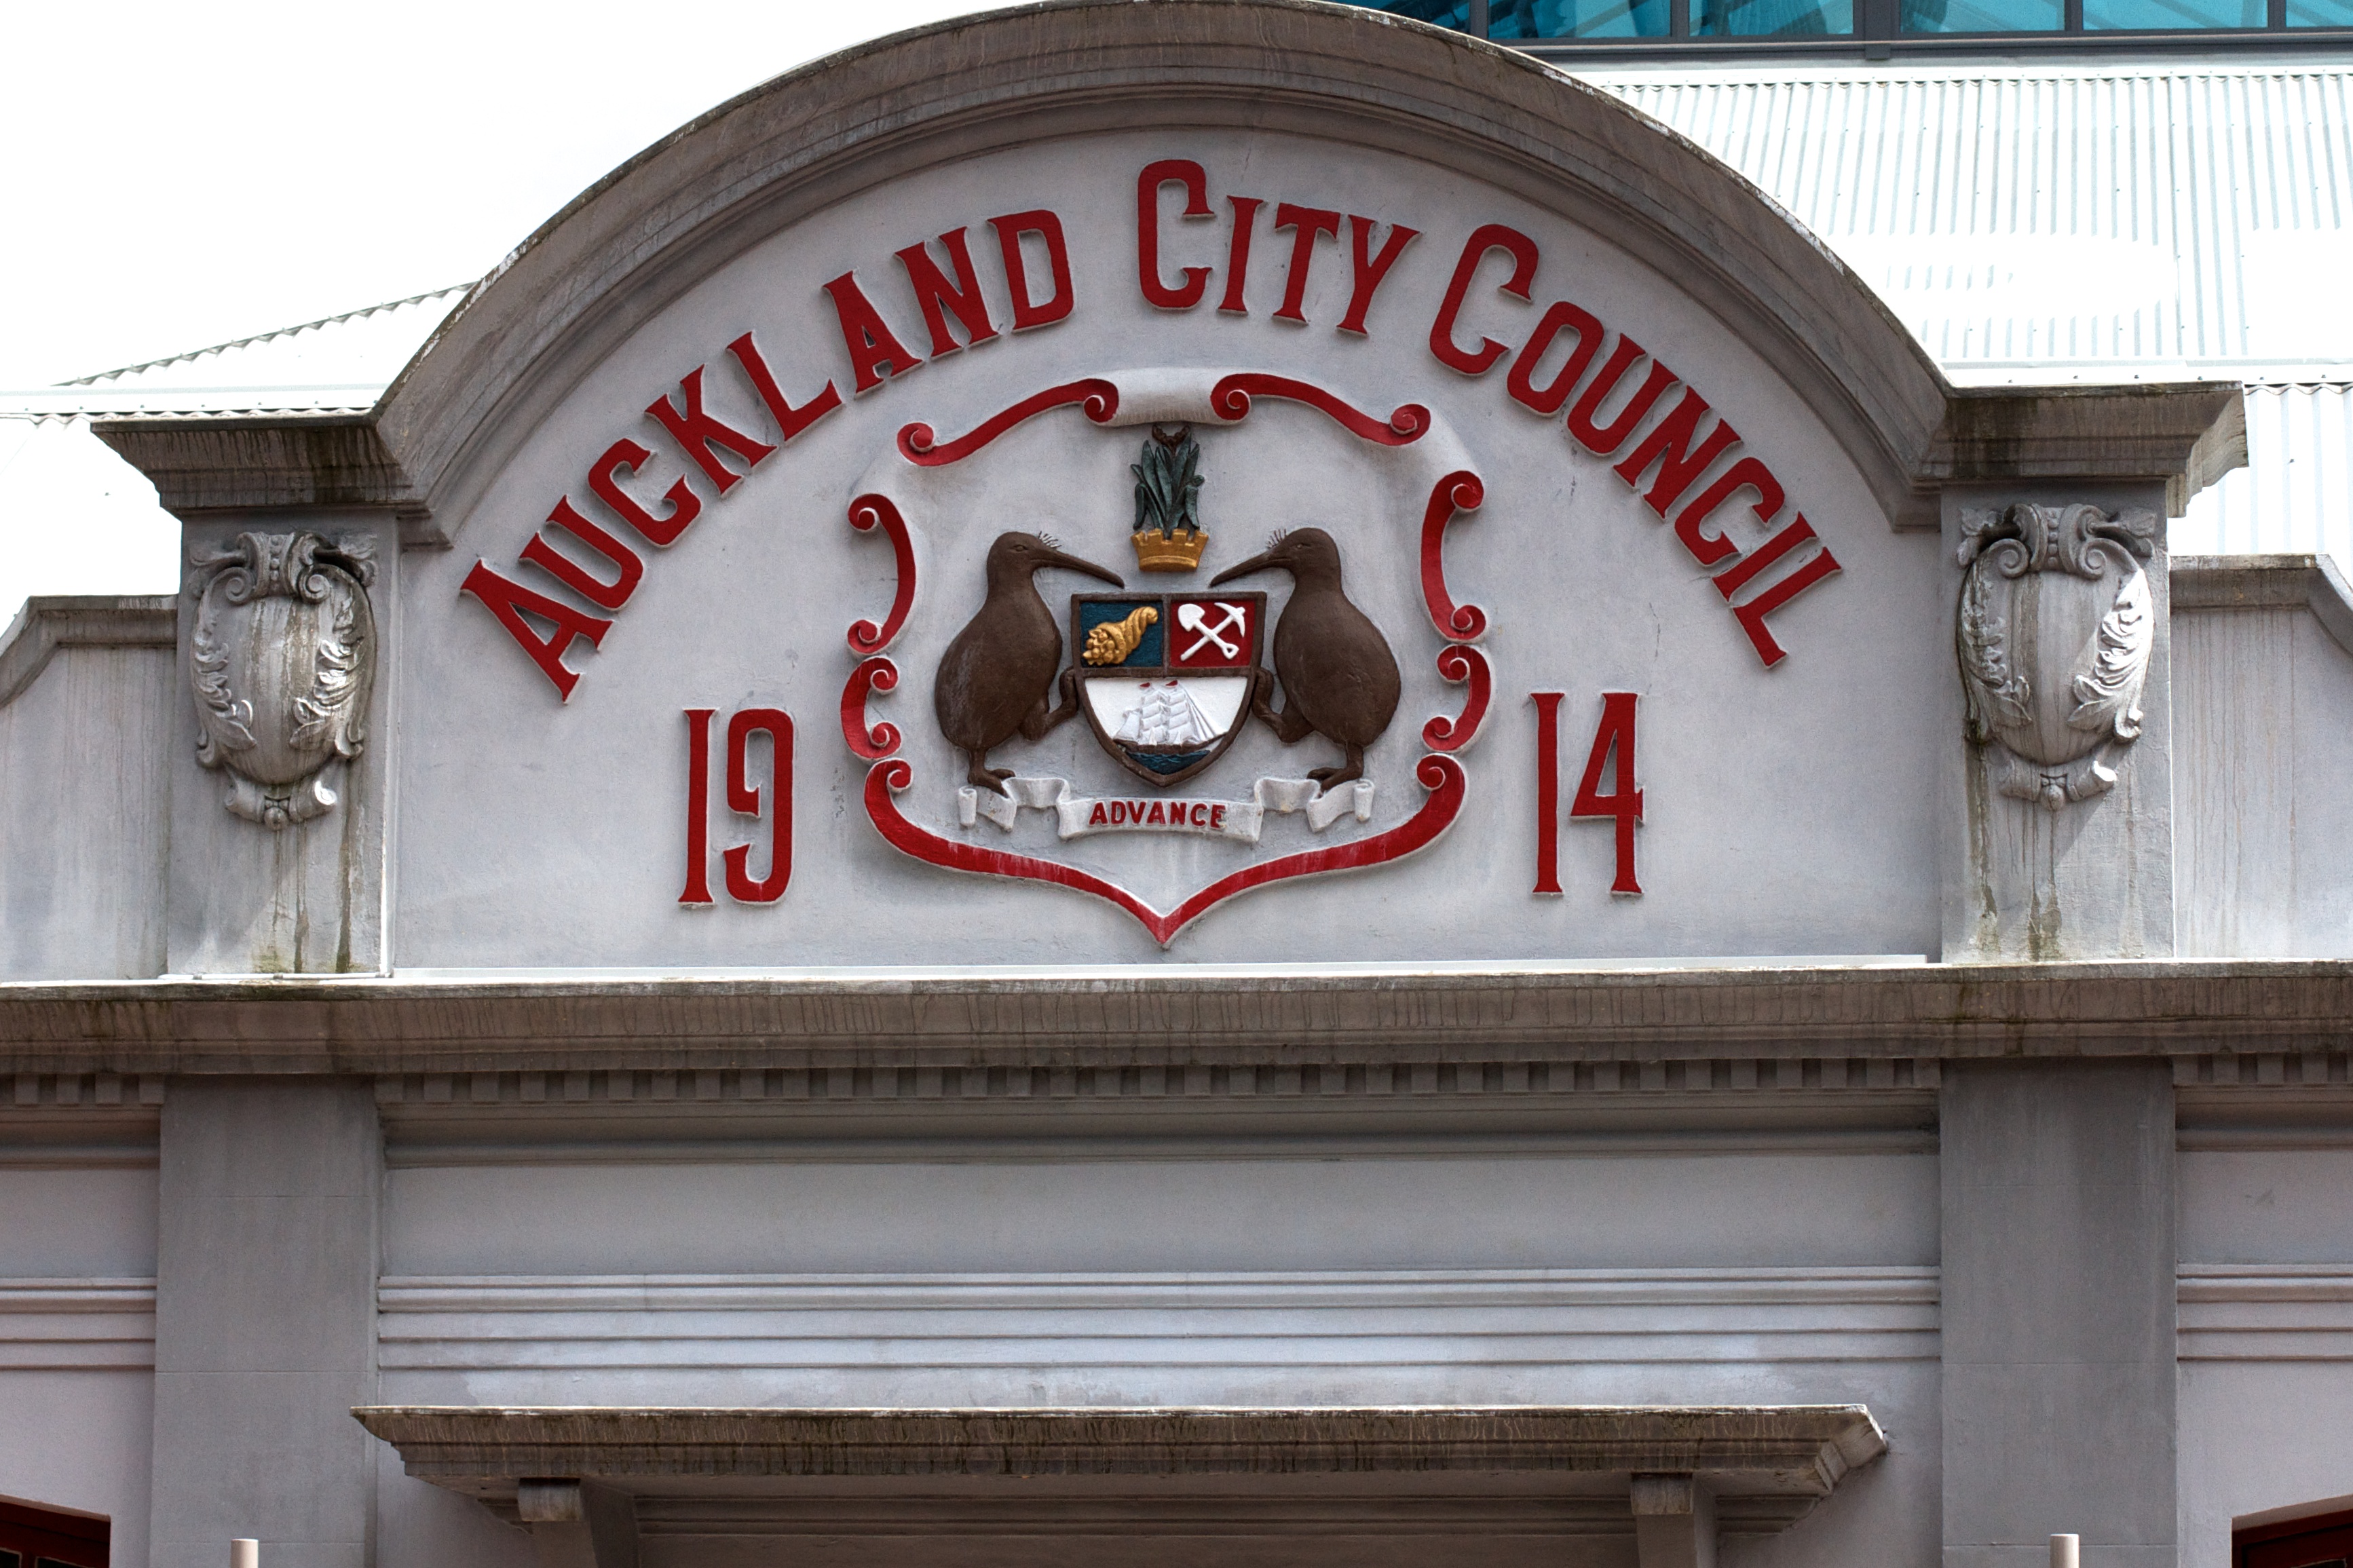
restaurant, sign, furniture, signage